The Last Ride (2011 film)

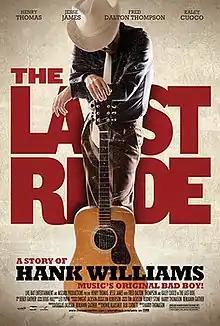
Film poster

The Last Ride is a 2011 American drama about the last days of country music pioneer and legend Hank Williams. The film stars Henry Thomas, Jesse James, and Fred Dalton Thompson, and received a limited release on October 21, 2011.